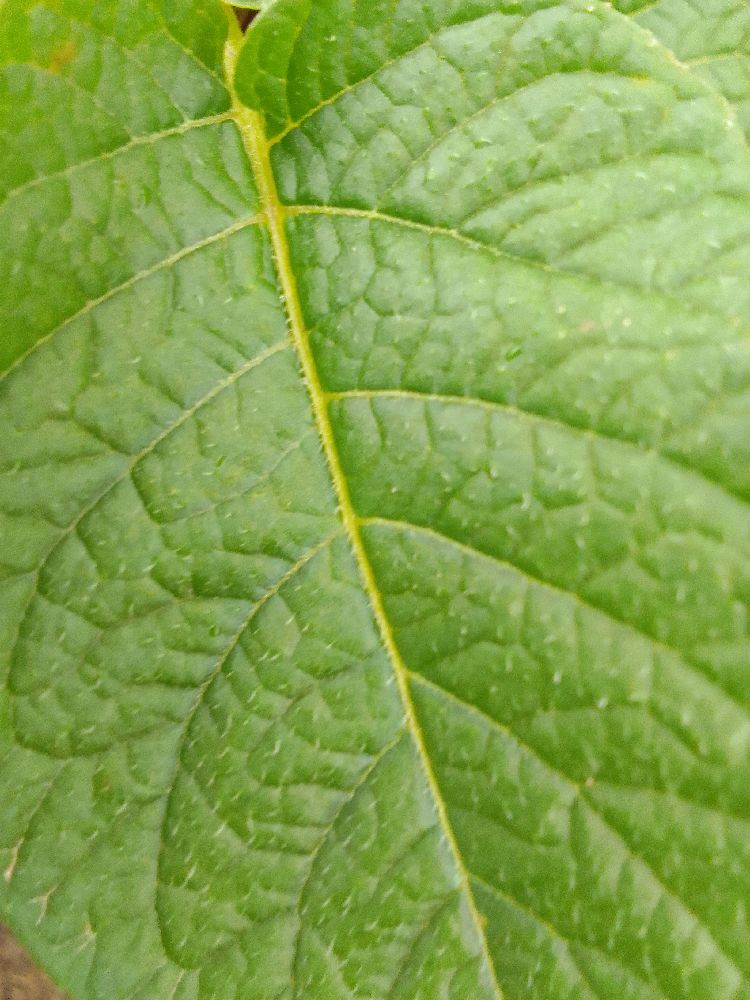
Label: Healthy